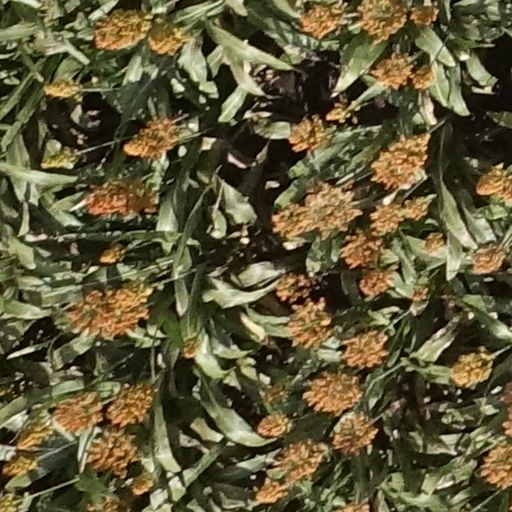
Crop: sorghum